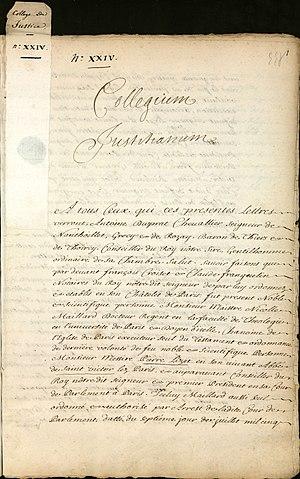
Manuscrit en latin, dans un registre de 738 feuillets consacré aux fondations et statuts des collèges.
Le collège de Justice est un collège de l'ancienne université de Paris.